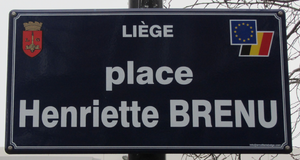
Plaque de la place Henriette Brenu à Liège en Belgique, près du complexe commercial Médiacité
Henriette Brenu est une artiste liégeoise qui fit une très longue carrière dans le théâtre dialectal liégeois. Elle commença au théâtre dans 'Cuzin Bèbert' à 14 ans, dans son quartier et fut engagée au Trocadéro en 1924. Elle y joua jusqu'à un âge très avancé. Elle fit également plusieurs disques de sketches avec Jacques Ronvaux. Son personnage le plus connu, 'Titine Badjawe', est une liégeoise typique au caractère frondeur mais au grand cœur.